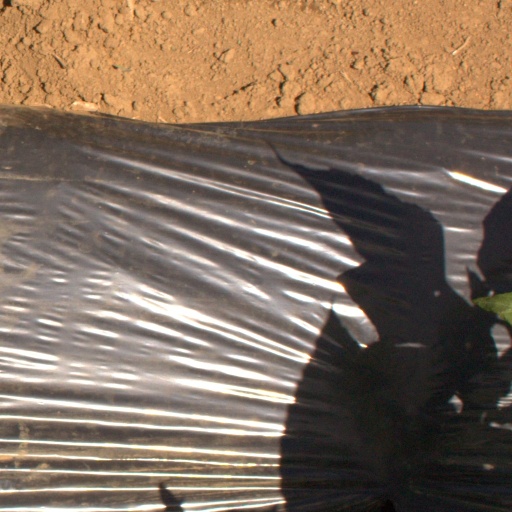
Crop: Jerusalem artichoke